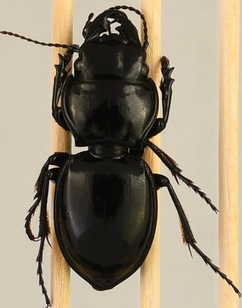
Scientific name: Pasimachus depressus
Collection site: Konza Prairie Biological Station NEON (KONZ), plot KONZ_005